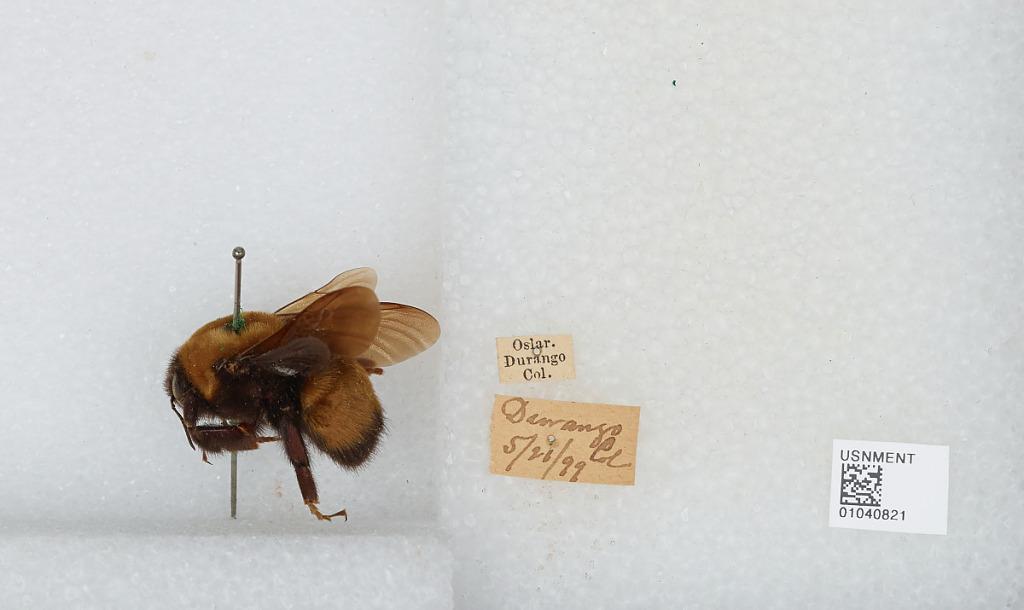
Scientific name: Bombus (Bombus) nevadensis Cresson
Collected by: Oslar
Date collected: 1999-5-26
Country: United States
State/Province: Colorado
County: La Plata
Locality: Durango
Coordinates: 37.2753, -107.88